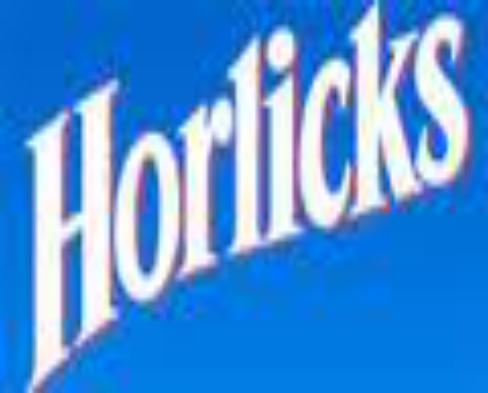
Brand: Horlicks
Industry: Food